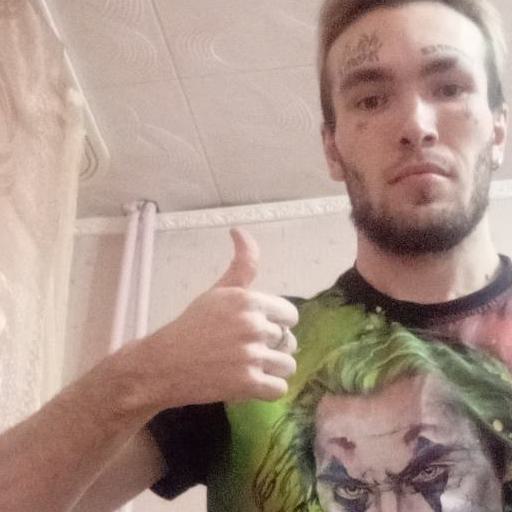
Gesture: like